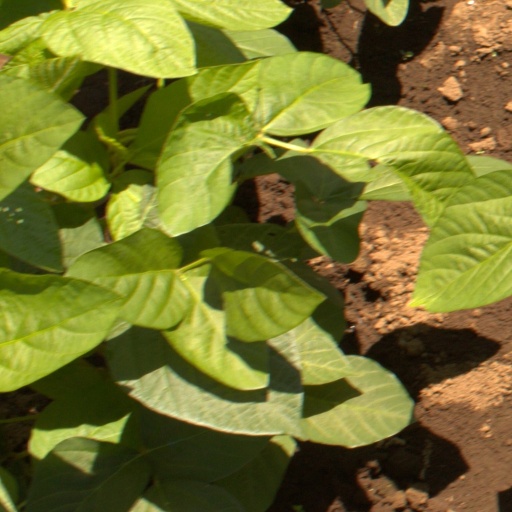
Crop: soybean